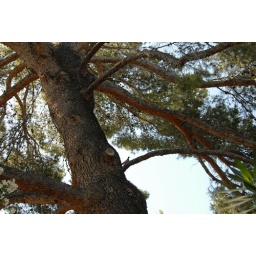
Enormous pine tree by Arizona Inn